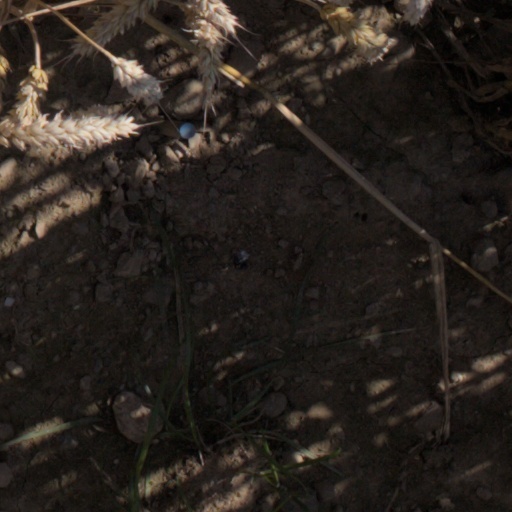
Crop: wheat